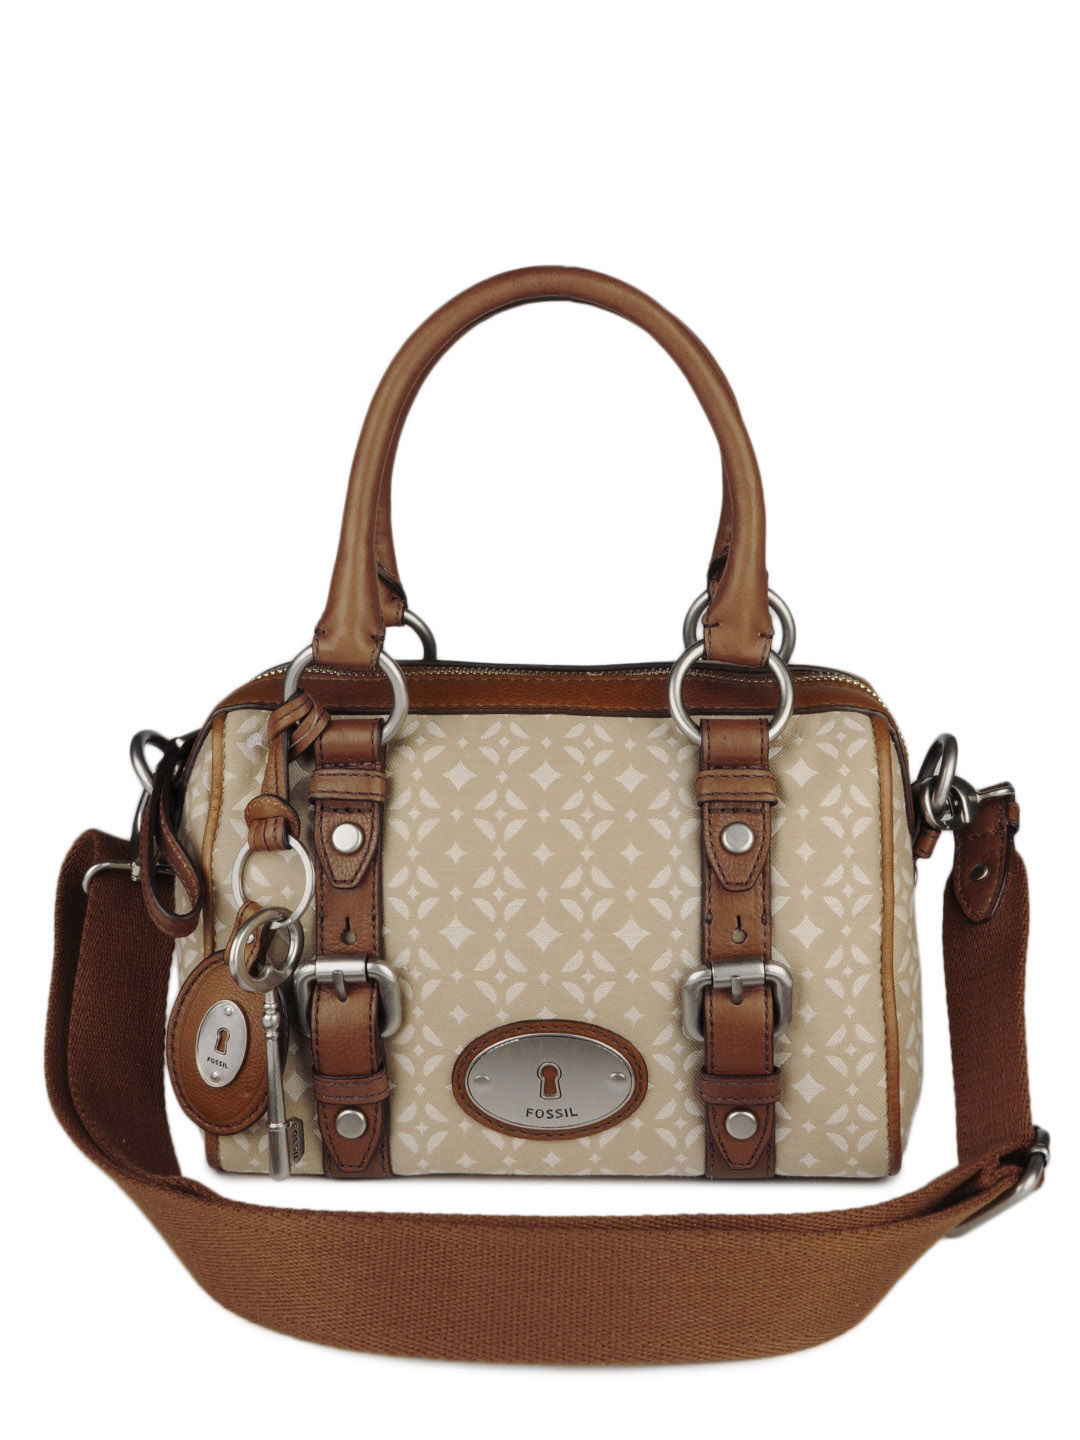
Fossil Women Beige Maddox Handbag
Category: Accessories / Bags / Handbags
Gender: Women
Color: Beige
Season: Winter 2016
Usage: Casual